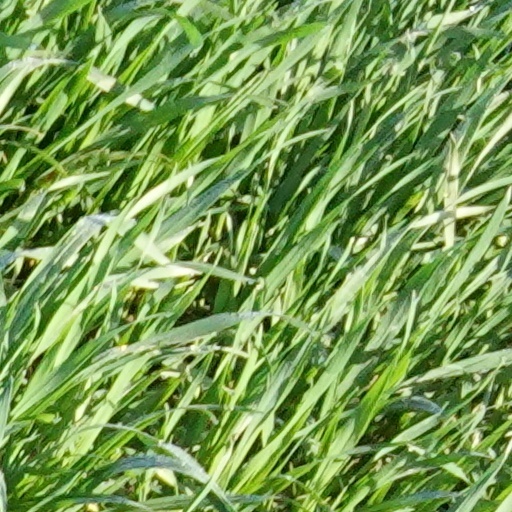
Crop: wheat